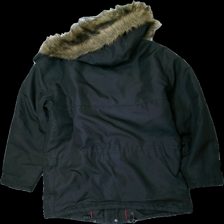
View: back
Type: Winter jacket
Category: Men
Brand: Not in the list
Brand text on label: Blåkläder
Colors: Black
Material: 100% Polyester
Pattern: Logo print
Cut: Regular
Size: M
Season: Winter
Damage: damaged fabric
Damage location: middle left
Damage 2: holes
Damage 2 location: bottom left
Damage 3: stains
Damage 3 location: bottom center
Price range: <50
Recommended usage: Recycle
Description: black winter jacket with fakefur trim on hood